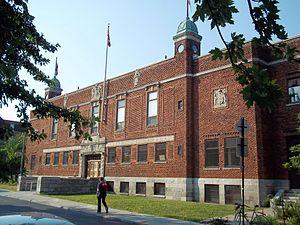
Manège militaire The Canadian Grenadier Guards, 4171 avenue de l'Esplanade, Montréal
Cet article recense les lieux patrimoniaux de Montréal inscrit au répertoire des lieux patrimoniaux du Canada, qu'ils soient de niveau provincial, fédéral ou municipal.